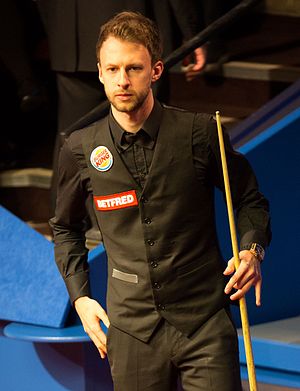
Judd Trump
Judd Trump er en engelsk professionel snookerspiller fra Bristol. Han er den yngste spiller der har lavet et maksimum break i en officiel turnering, da han i en alder af 14 år slog rekorden som Ronnie O'Sullivan havde haft i tretten år.